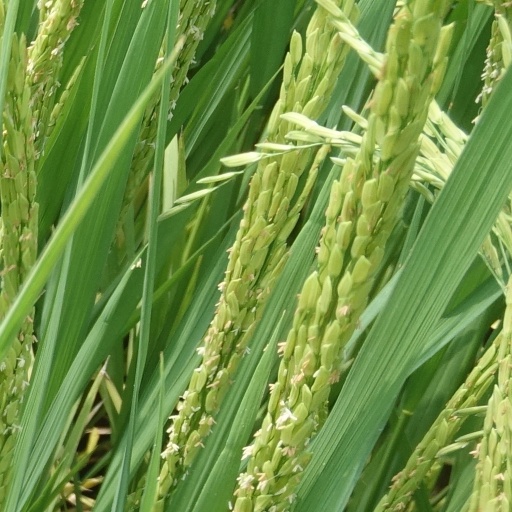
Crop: rice